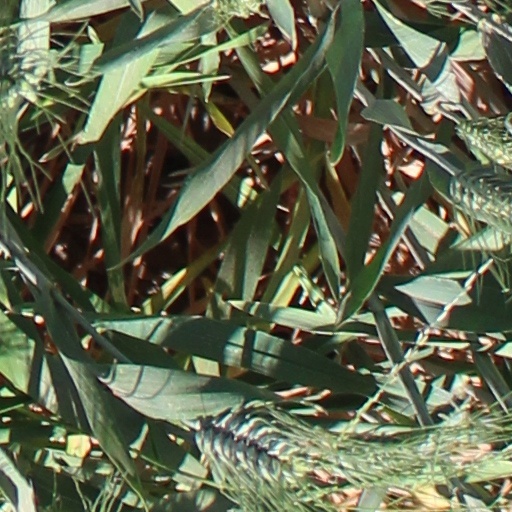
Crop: wheat